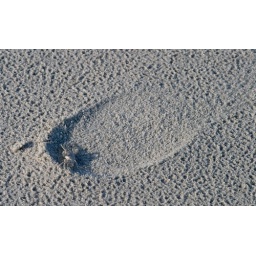
A ghost crab pauses in a footprint in the sand on the beach of Huntington Beach State Park in South Carolina.